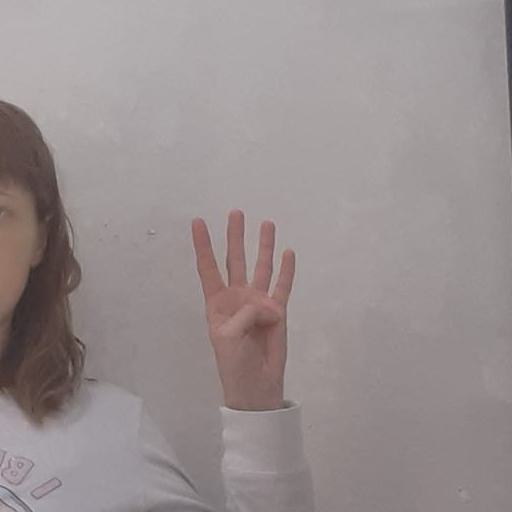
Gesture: four